Hugh Latimer

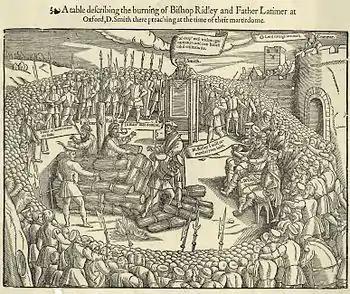
The burning of Hugh Latimer and Nicholas Ridley, from John Foxe's "Book of Martyrs" (1563)

Latimer was burned at the stake along with Nicholas Ridley. He is quoted as having said to Ridley: